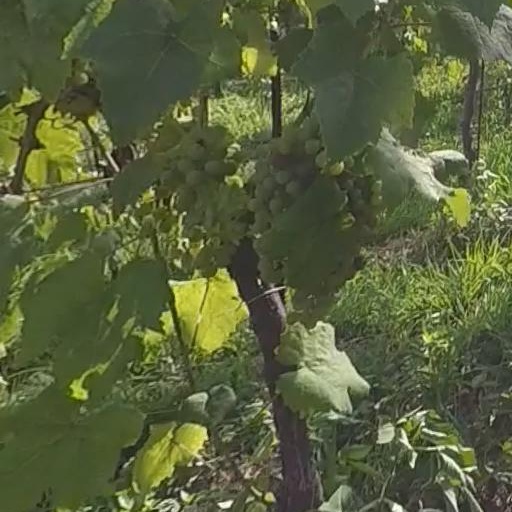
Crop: grape